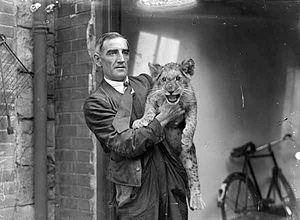
Le Zoo de Dublin est un parc zoologique irlandais, situé dans la capitale, Dublin, au sein du Phoenix Park. Ouvert en 1831, il couvre aujourd'hui plus de 28 hectares de ce parc. Il est la propriété de la Société Zoologique d'Irlande, tout comme l'autre zoo irlandais, le Fota Wildlife Park, situé dans le comté de Cork.